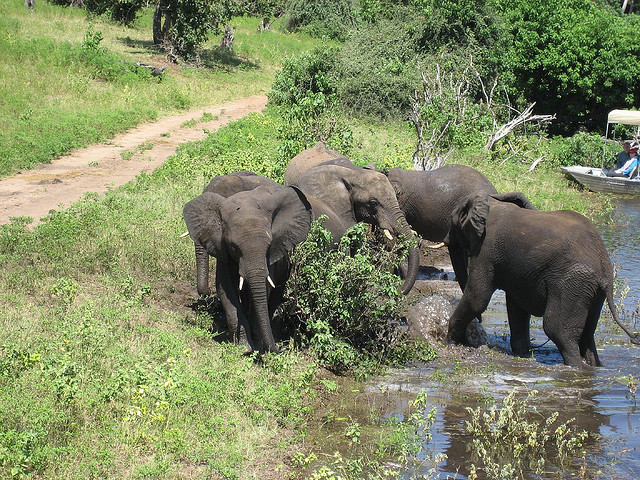
Elephants at a riverbank with a small boat in background